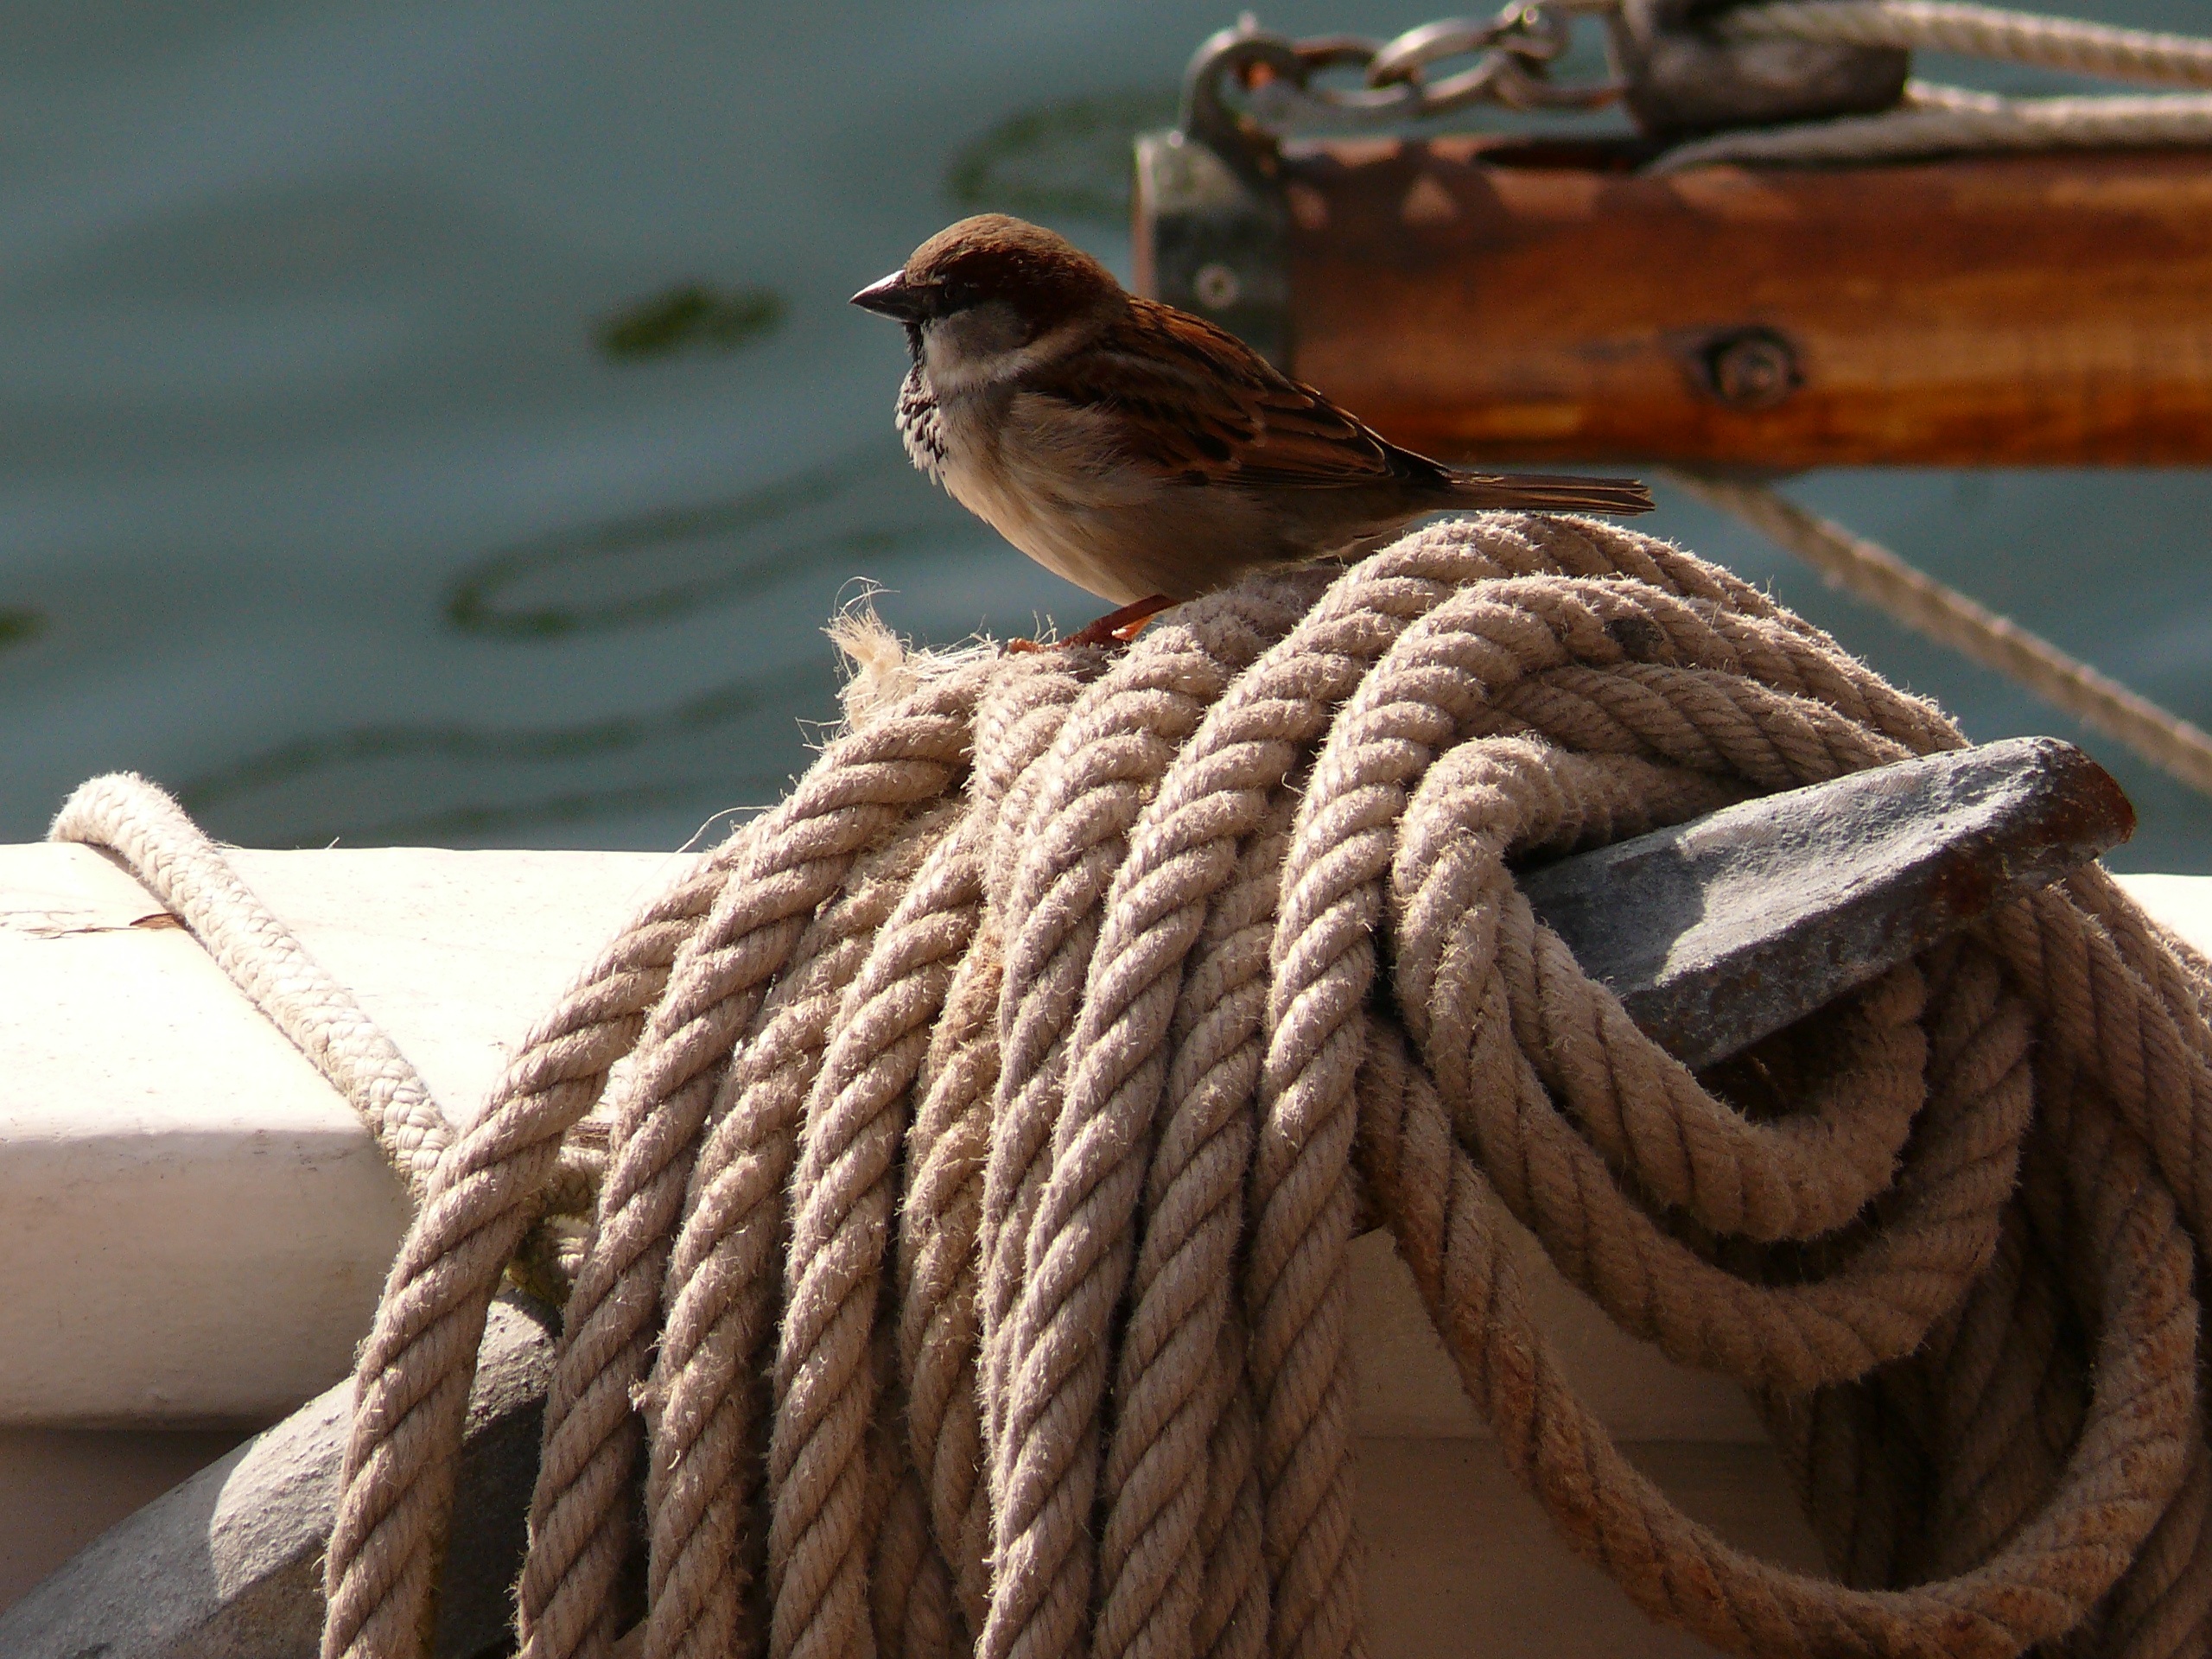
sea, water, ocean, bird, rope, wing, wood, boat, ship, sailing, color, marina, port, sailboat, close up, marine, navigation, normandy, sparrow, heritage, sailing vessel, maritime, wharf, former, regatta, sides, old rig, piaf